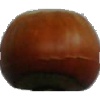
Label: nut_forest